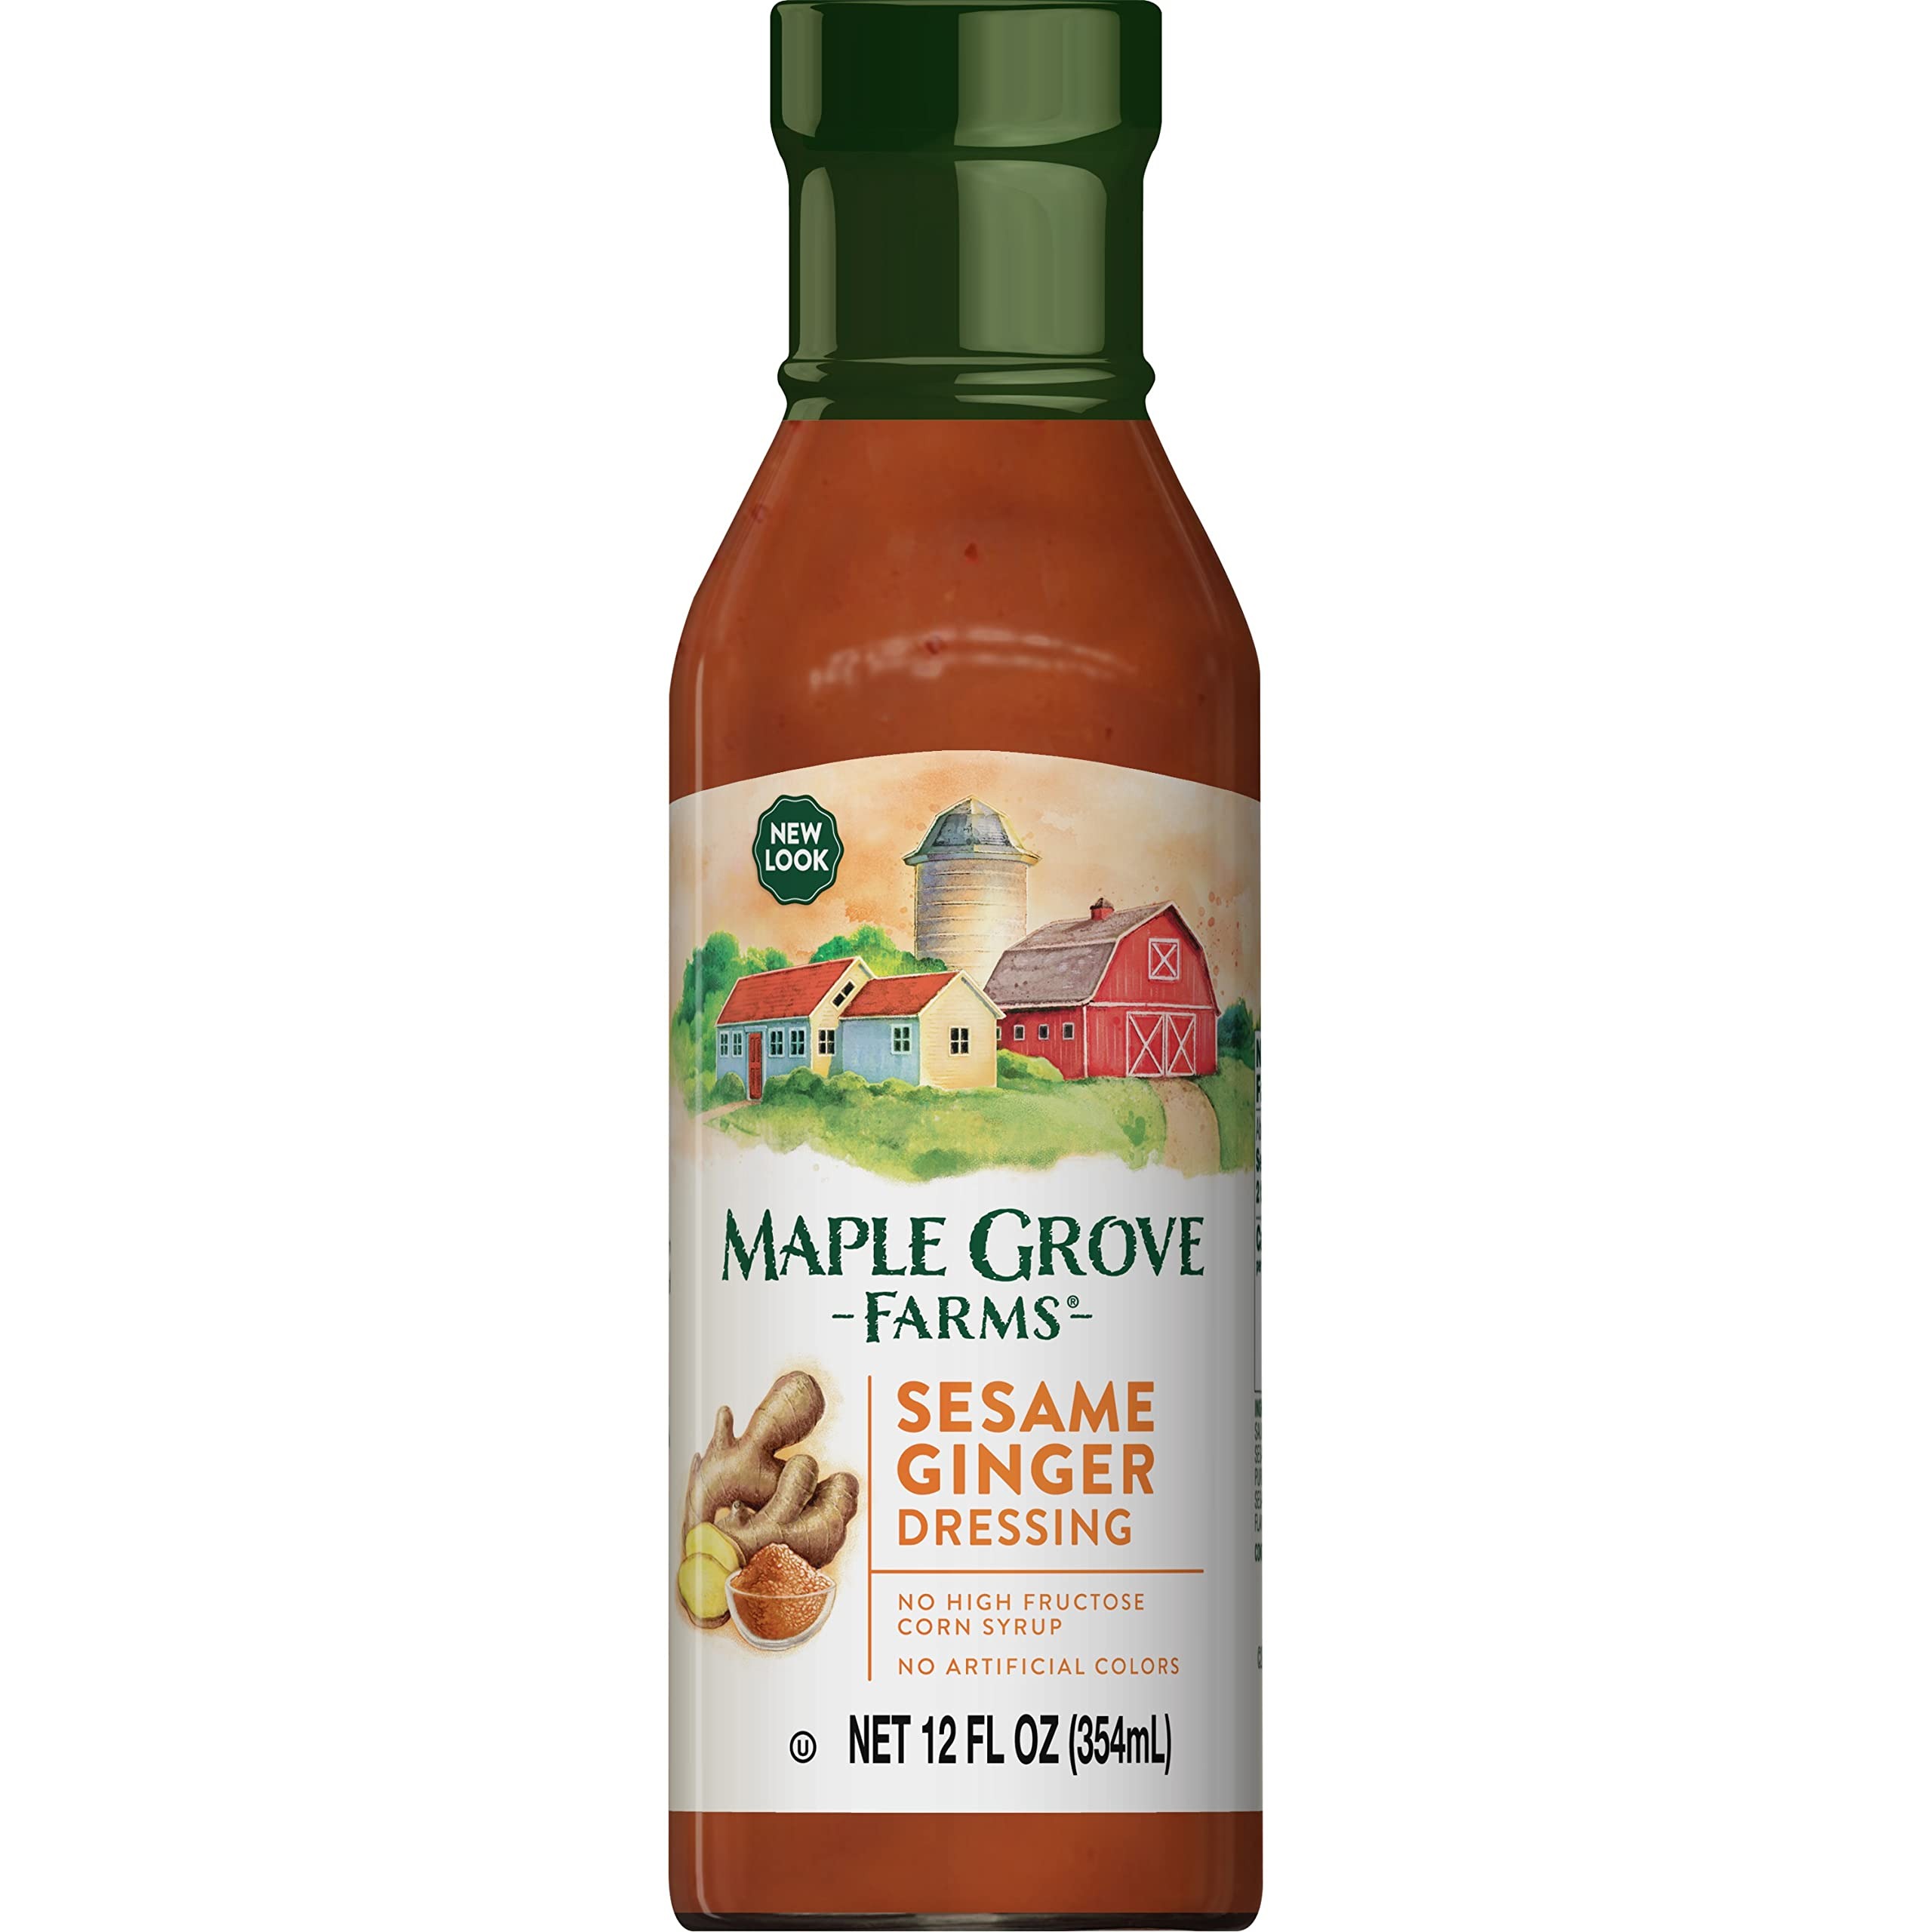
Item Name: Maple Grove Farms Salad Dressing, Sesame Ginger Dressing, 12 Ounce
Bullet Point 1: A perfect blend of Asian flavors can be found in our Sesame Ginger dressing
Bullet Point 2: We use quality dairy products, spices, cheese and pure maple syrup to bring out the great taste you've come to expect from our salad dressings
Bullet Point 3: Great for salads, marinades or in your favorite coleslaw or pasta salad
Bullet Point 4: So go ahead, indulge in our great tasting dressings
Bullet Point 5: Delicious flavors with no preservatives or artificial ingredients - just the way nature intended, simple
Value: 12.0
Unit: Fl Oz

Price: 15.81